B&F Fk9

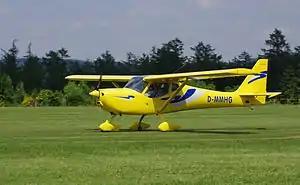
B&F FK9

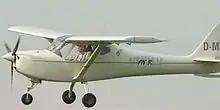
Fk9 Mark 3 Utility fitted for glider towing

The B&F Fk9, also marketed as the FK-Lightplanes FK9, is a German-designed single-engine, two-seat ultralight, first flown in 1989. It has been developed from a mixed structure, fabric covered aircraft to a wholly composite machine. It remains in production at factories in Germany and Poland and has sold in large numbers, flying on four continents.